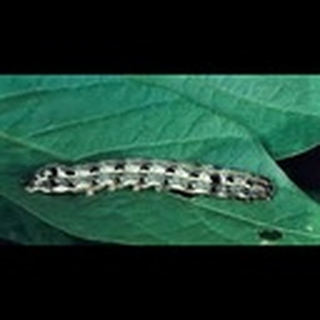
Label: cotton_army_worm